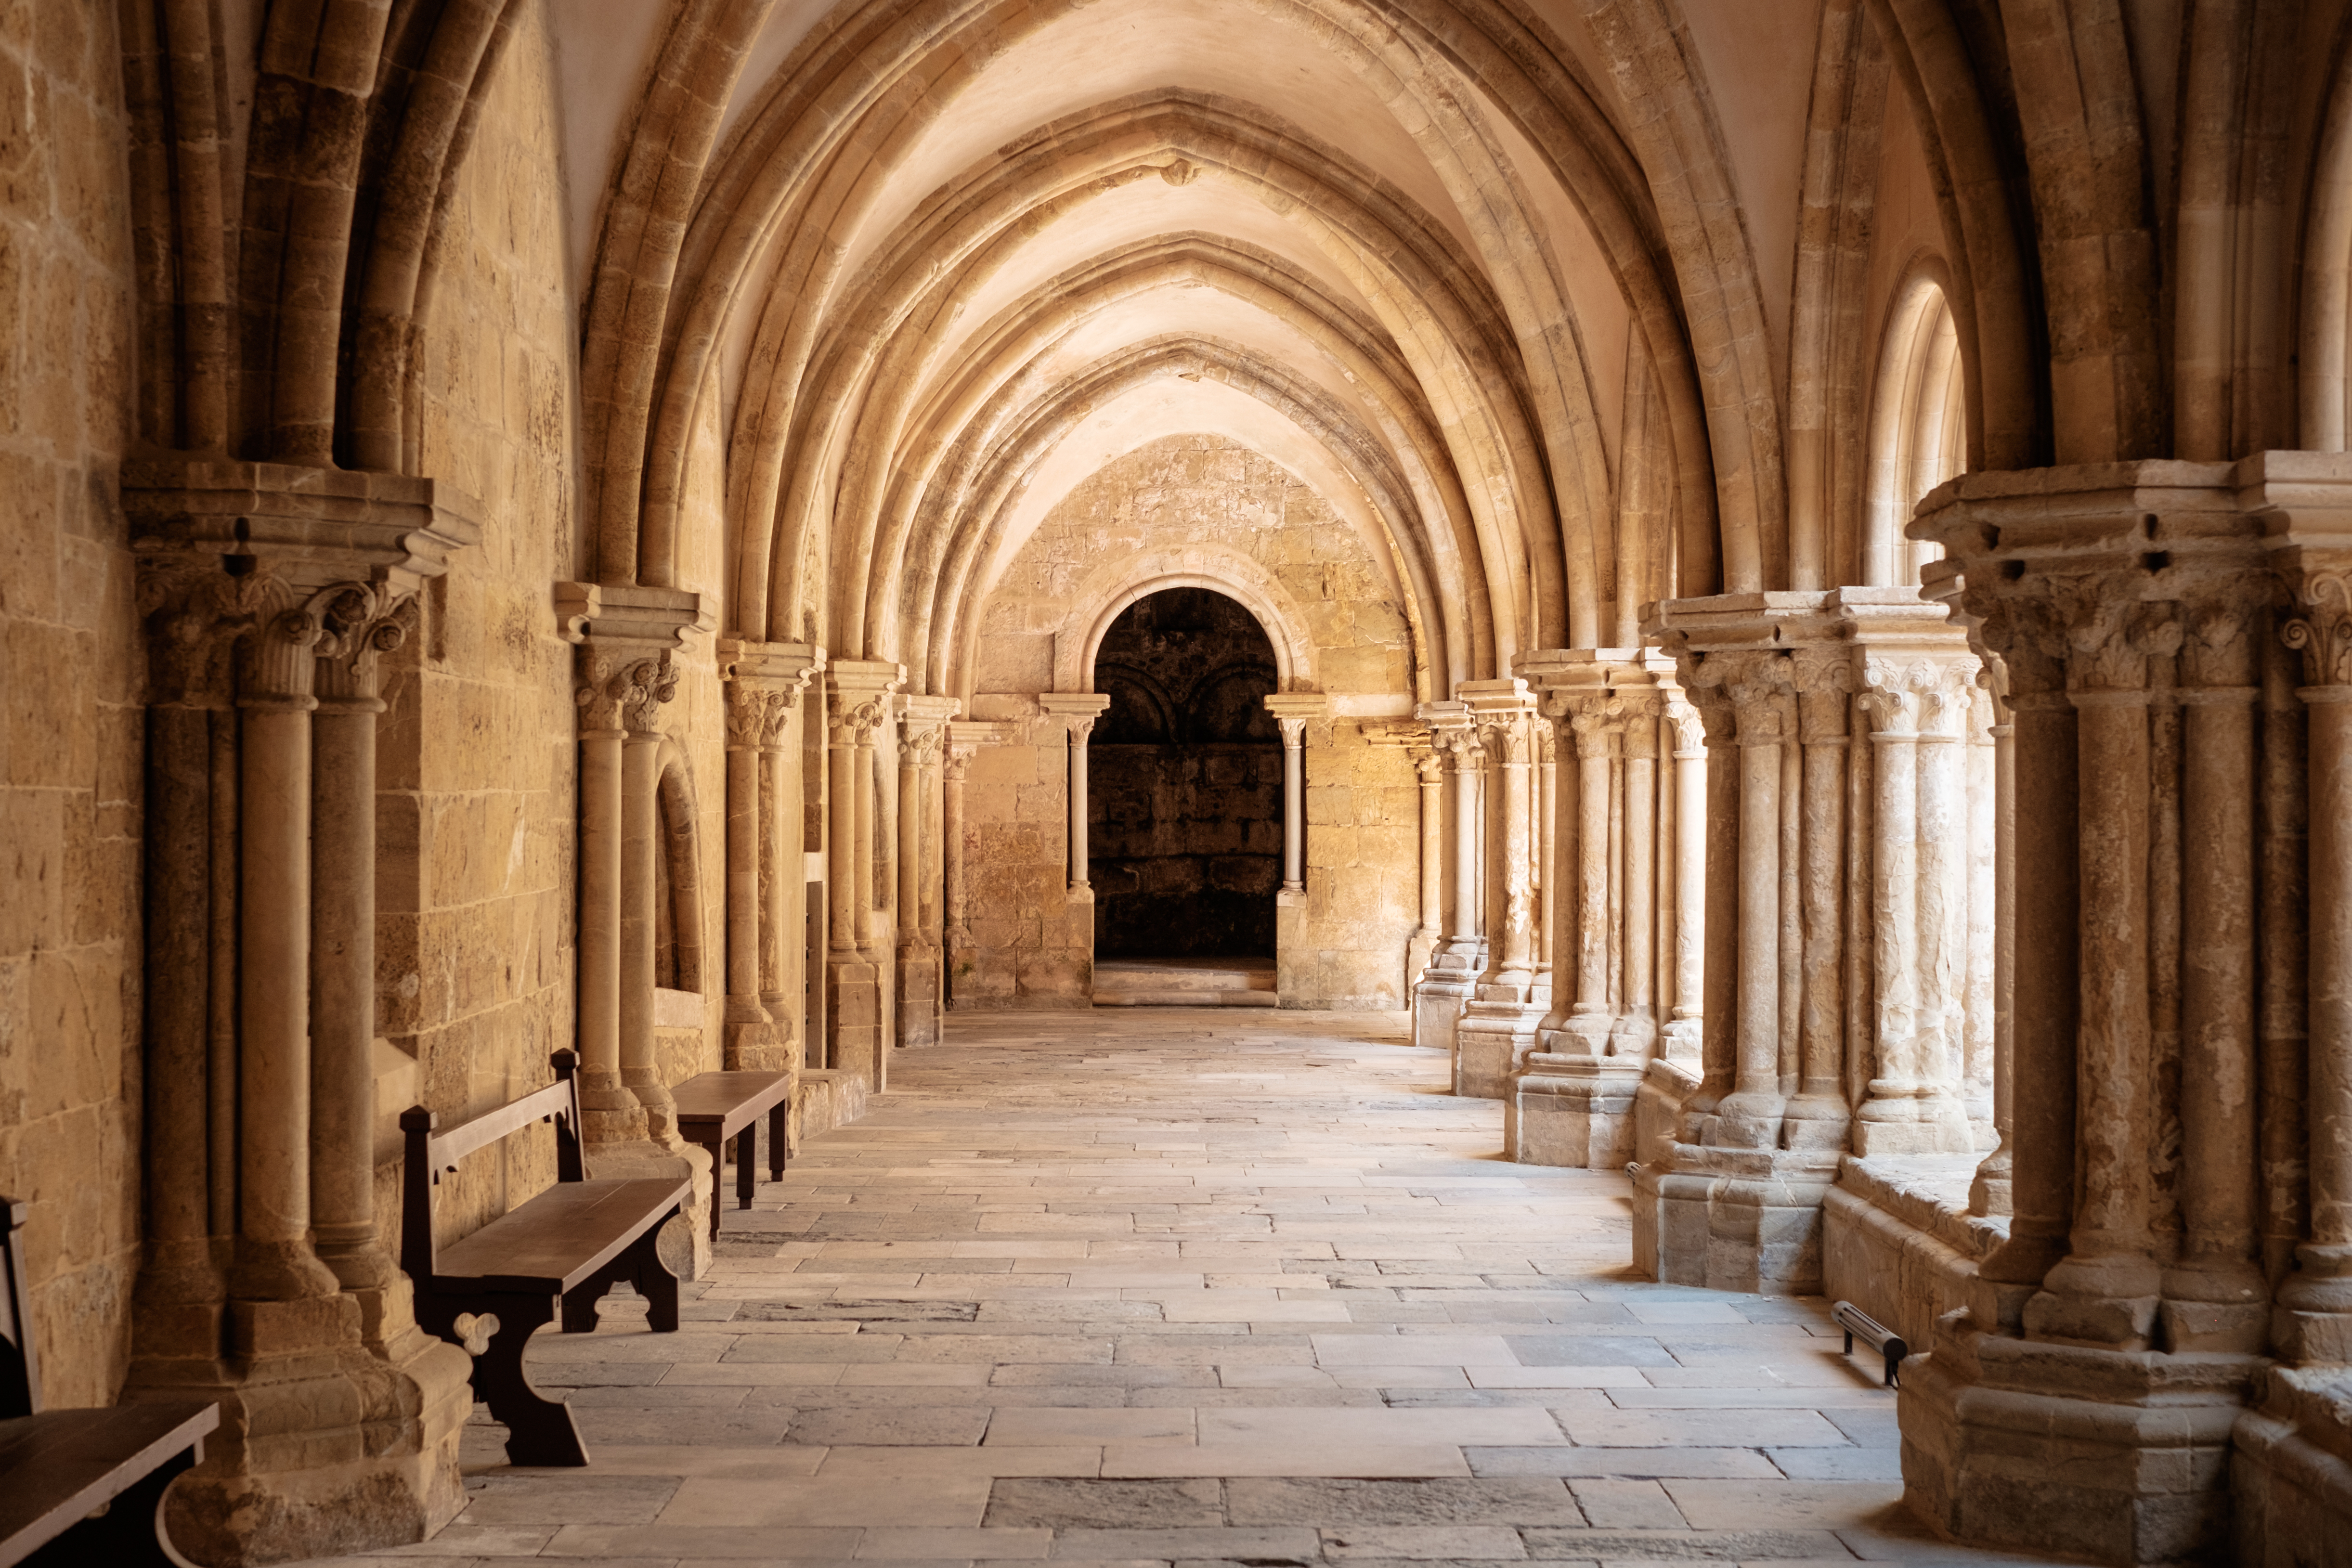
architecture, building, arch, column, church, cathedral, place of worship, aisle, temple, monastery, symmetry, arcade, abbey, crypt, ancient history